Political history of Mysore and Coorg (1565–1760)

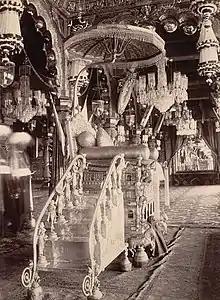
Late 19th-century photograph of the ivory throne in Mysore palace, the original version of which, it was said, was presented by Mughal Emperor Aurengzeb to Chikka Devaraja in 1704

After an unremarkable period of rule by short-lived incumbents, Kanthirava's 27-year-old great nephew, Chikka Devaraja, became the new "wodeyar" in 1672. During his rule, centralized military power increased to an unprecedented degree for the region. (Map 5 and Map 7.) Although he introduced various mandatory taxes on peasant-owned land, Chikka Devaraja exempted his soldiers' land from these payments. The apprehended inequity of this action, the unusually high taxes, and the intrusive nature of his regime, created widespread protests which had the support of the wandering Jangama ascetics in the monasteries of the Lingayats, a monotheistic religious order that emphasizes a personal relationship with the Hindu god Shiva. According to D. R. Nagaraja a slogan of the protests was: Basavanna the Bull tills the forest land; Devendra gives the rains;